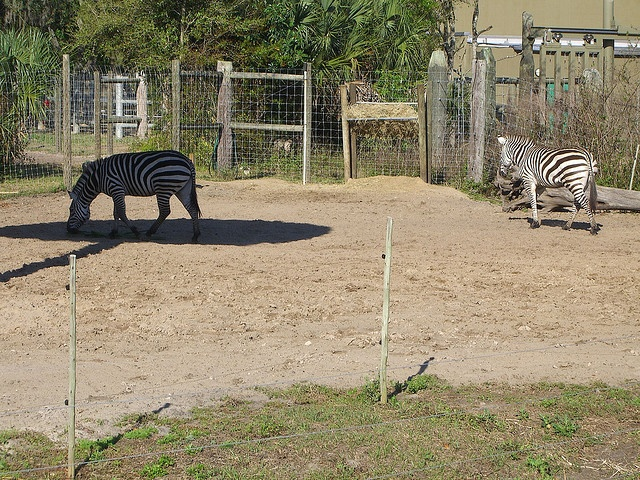
a couple of zebras standing in some dirt in a fence
A couple of Zebras are enjoying their time in the field.
Two zebra are walking around a fenced yard.
Some zebra standing in a fenced in area.
A set of zebra grazing in a zoo pin.